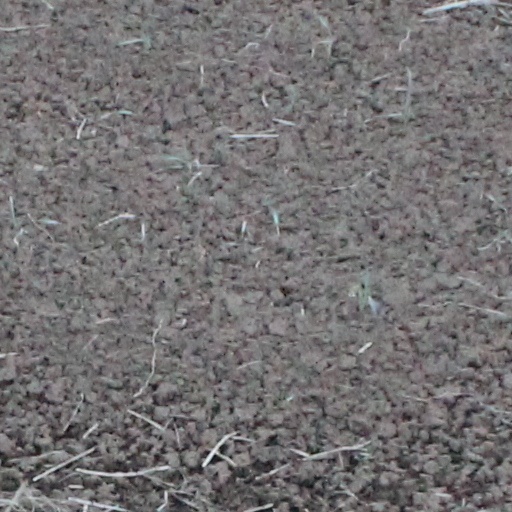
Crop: wheat